Lady Blue (TV series)

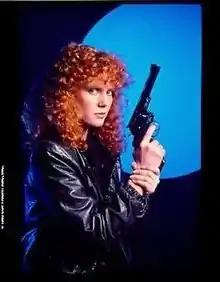
An image of a woman with bright red, curly hair. She is holding a gun and looking toward the camera.

A detective and action-adventure television series, "Lady Blue" revolves around Chicago investigator Katy Mahoney (Jamie Rose), her violent means of dealing with criminals and tension with her co-workers. She works in the Violent Crimes Division of the Chicago Police Department. The "New York Observer" Bryan Reesman described Mahoney as "the fiery red head" with a "trigger happy" personality and "violent excesses". She frequently uses a .357 Magnum (which John J. O'Connor of "The New York Times" called "a grotesque extension of her right arm"), and was introduced as capable of "read[ing] a crime in progress like most guys read the sports page".